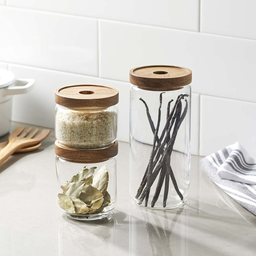
Label: glass